William M. Steele

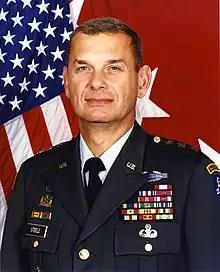
Lieutenant General William M. Steele

William Michael Steele is a retired United States Army lieutenant general who commanded major organizations including U.S. Army, Pacific, the Combined Arms Center and the 82d Airborne Division . A native of Atlanta, Georgia, he graduated from The Citadel in 1967 and earned a Master of Arts in management from Webster University in St. Louis. His military education includes the National War College.